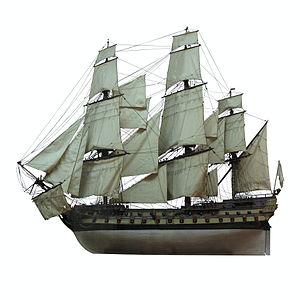
Le don des vaisseaux correspond aux souscriptions des provinces, des villes, des corps constitués ou des individus données à l'État français pour construire des navires de guerre. Ces dons se renouvelèrent à plusieurs reprises, d'abord en 1761-1766 sous Louis XV, puis en 1782-1790 sous Louis XVI et enfin sous la Révolution et l'Empire.
Le Vengeur-du-Peuple ou Marseillois est un navire de guerre français en service de 1766 à 1794. C'est un vaisseau de ligne de troisième rang portant 74 canons sur deux ponts. Il est lancé dans la période de sursaut patriotique qui suit les défaites de la guerre de Sept Ans. Il participe à la guerre d'Indépendance américaine, mais il est surtout connu pour sa perte au combat de Prairial en 1794, dans des circonstances que la propagande révolutionnaire a glorifiées.